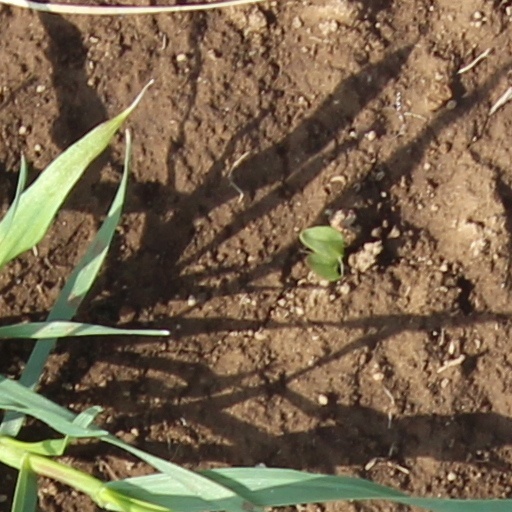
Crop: wheat